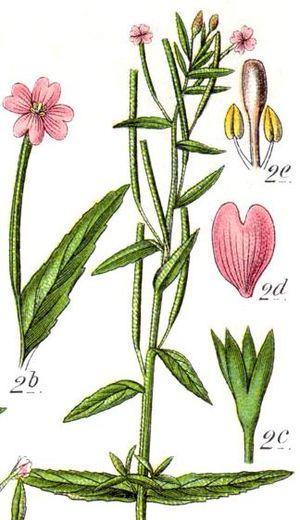
Epilobium obscurum, l'épilobe foncé ou épilobe vert foncé, est une plante herbacée de la famille des onagracées.